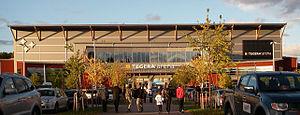
Ejendals Arena est une patinoire de hockey sur glace située dans la commune de Leksand en Suède.
Le Melodifestivalen 2019 est le concours de chansons permettant de sélectionner le représentant de la Suède au Concours Eurovision de la chanson 2019. Il consiste en quatre demi-finales, rassemblant sept artistes chacune, une deuxième chance et une finale. Les participants ont été annoncés le 27 novembre 2018.